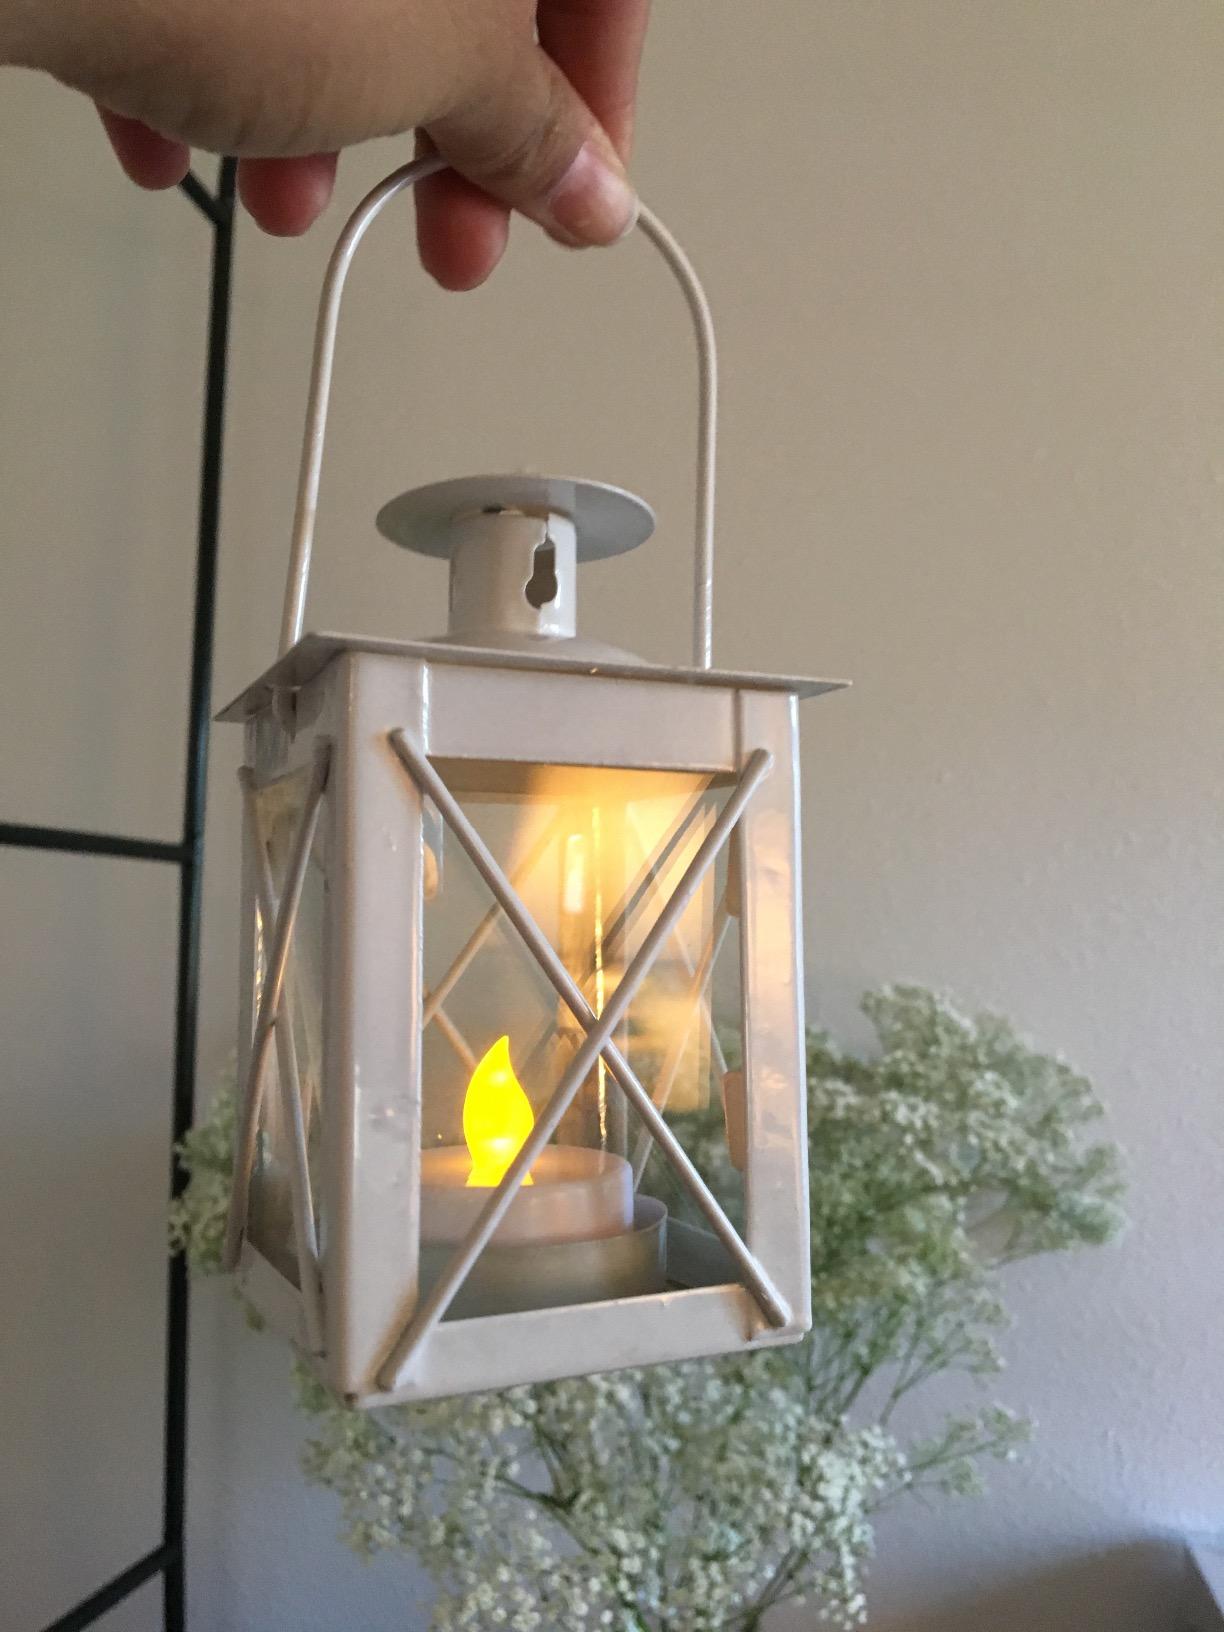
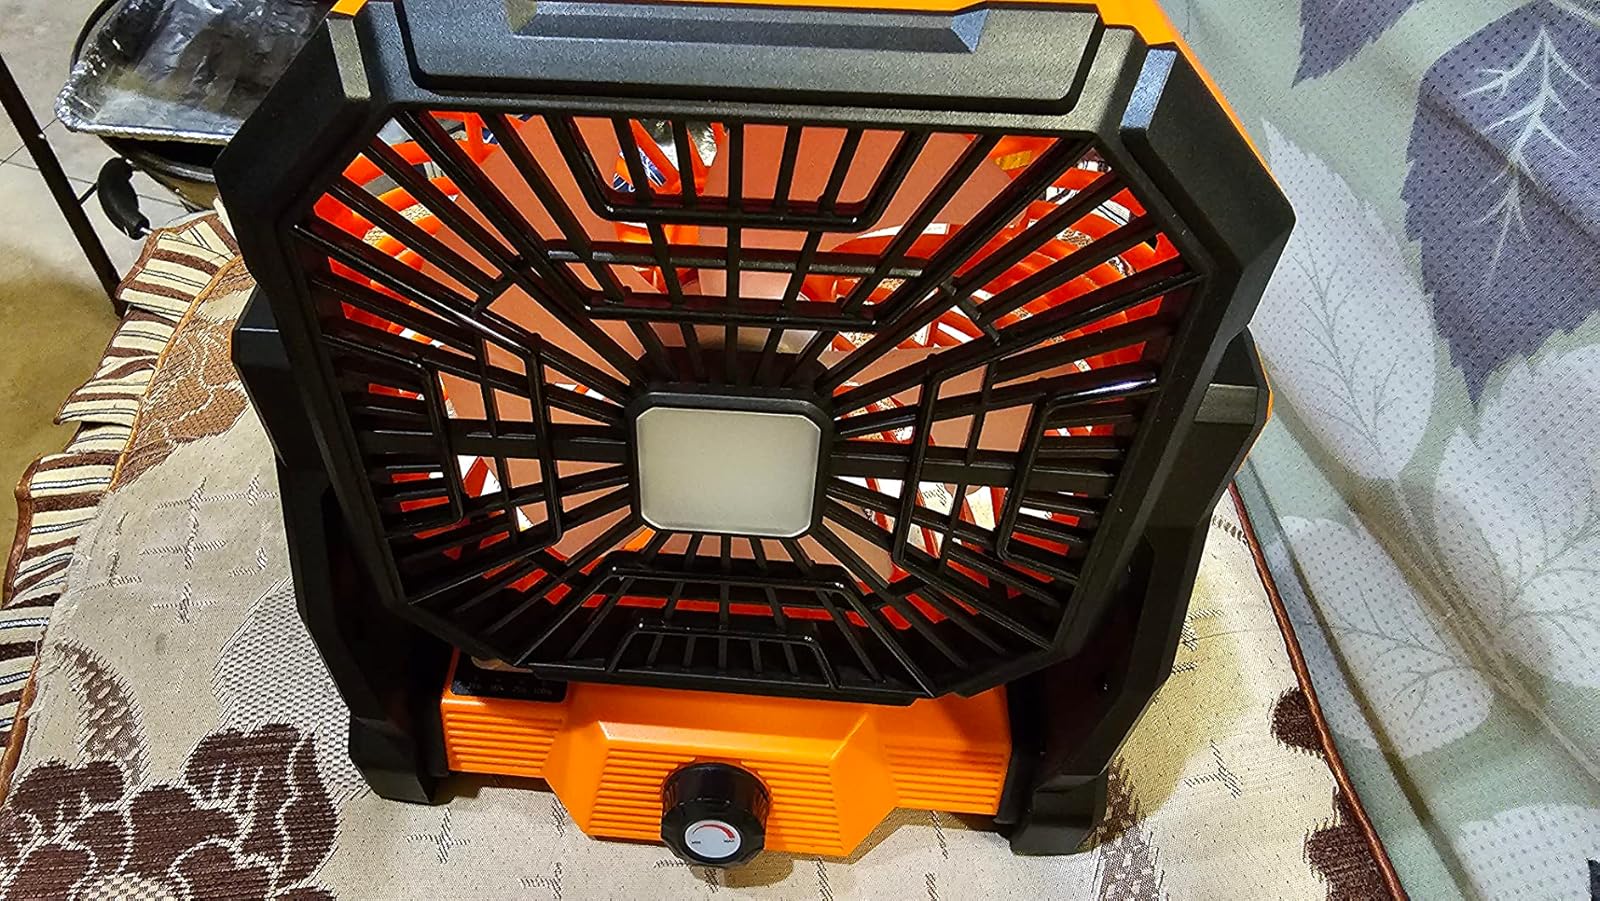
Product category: lantern
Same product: no